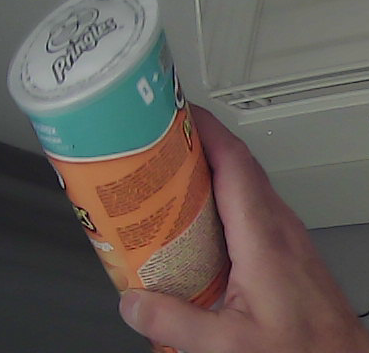
Product: pringles_paprika